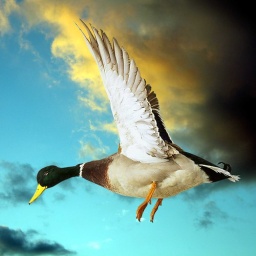
&amp;quot;.... a bird comes in to land against a duck egg blue sky....&amp;quot;